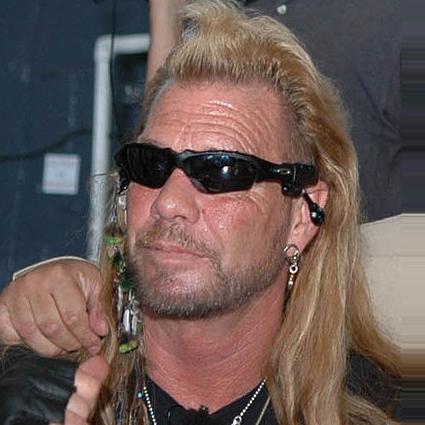
Age: 51